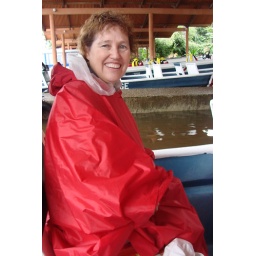
We finally went out in the river to look for animals in the rain forest.